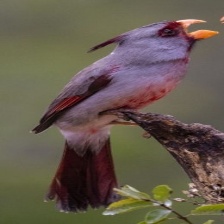
Species: PYRRHULOXIA
Scientific name: CARDINALIS SINUATUS